Bab Idriss Square

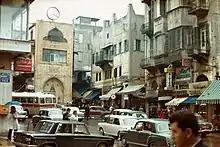
The square in 1960

Bab Idriss Square is a square in downtown Beirut, Lebanon.